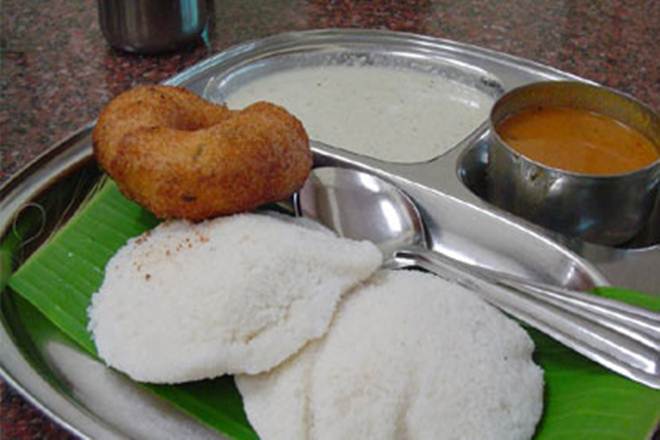
Dish: idli